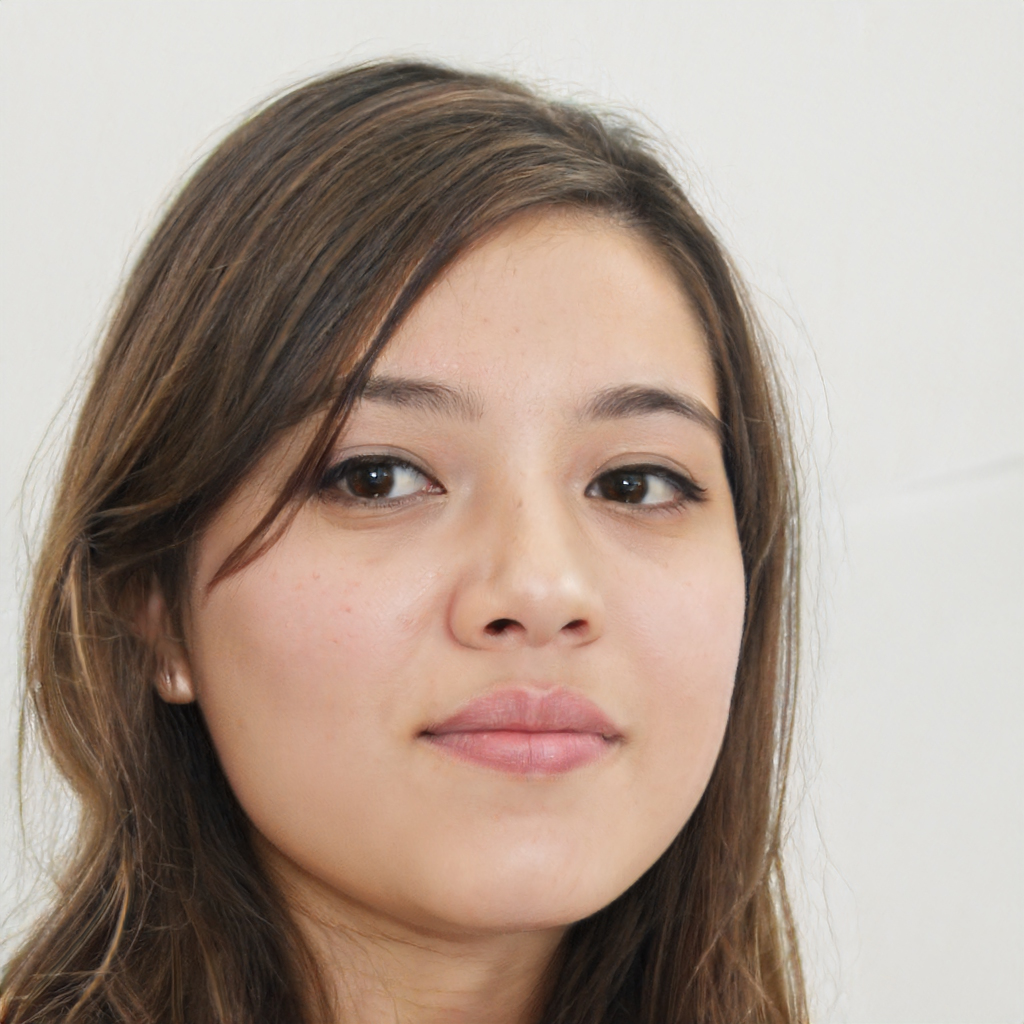
Gender: Female